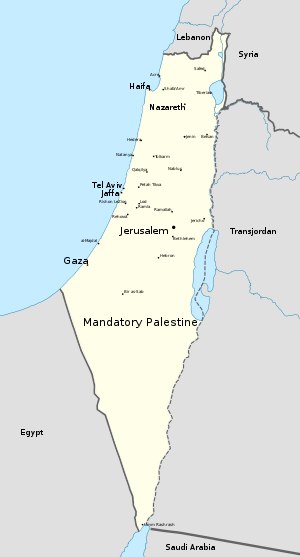
Mandatområdet i Palæstina
Mandatområdet i Palæstina i 1946
Mandatområdet i Palæstina var en geopolitisk enhed etableret mellem 1920 og 1948 i regionen Palæstina i Mellemøsten. Storbritannien administrerede mandatområdet i henhold til Folkeforbundets artikel 22. Arealmæssigt udgjorde mandatområdet hovedsageligt det, som i dag kendes som staterne Jordan og Israel. Endvidere var Vestbredden og Gazastriben også en del af mandatområdet.